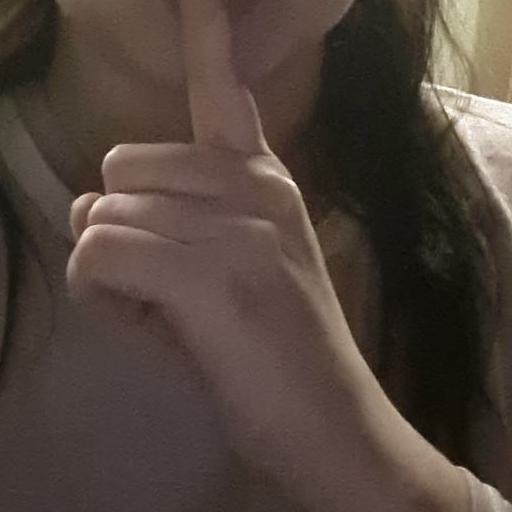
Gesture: mute